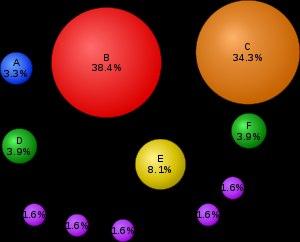
L'optimisation pour les moteurs de recherche, appelé également référencement naturel ou organique en français, définit l'ensemble des techniques qui visent à optimiser le positionnement d'une page, d'un site ou d'une application web dans la page des résultats de recherche d'un moteur de recherche, en apparaissant, dans l'idéal, dans les résultats naturels de la première page d'affichage des résultats de recherche d'un moteur de recherche.
Le PageRank ou PR est l'algorithme d'analyse des liens concourant au système de classement des pages Web utilisé par le moteur de recherche Google. Il mesure quantitativement la popularité d'une page web. Le PageRank n'est qu'un indicateur parmi d'autres dans l'algorithme qui permet de classer les pages du Web dans les résultats de recherche de Google. Ce système a été inventé par Larry Page, cofondateur de Google. Ce mot est une marque déposée.